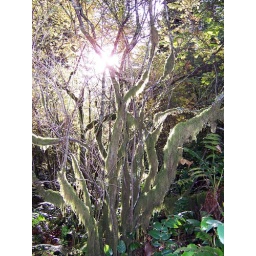
Moss hanging from the trees and vines in Oregon's temperate rain forest